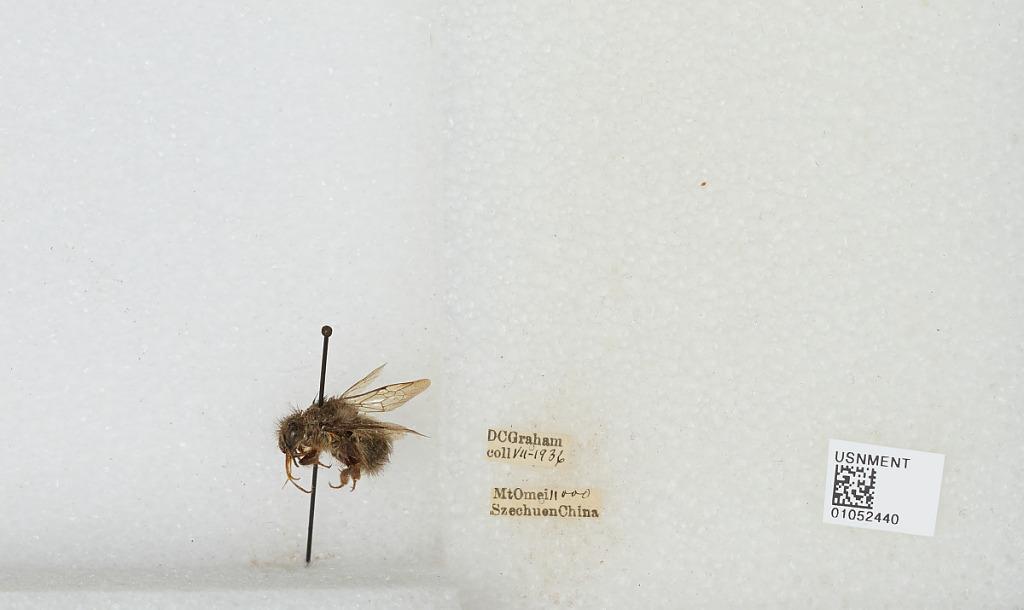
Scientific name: Bombus sp.
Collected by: D. Graham
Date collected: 1936-7-
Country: China
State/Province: Sichuan
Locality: Mount Emei